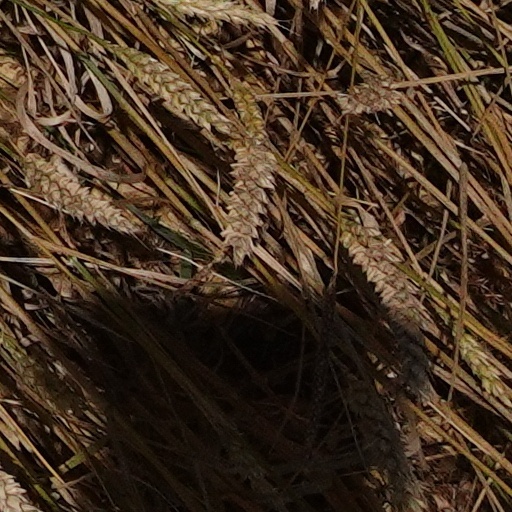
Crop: wheat